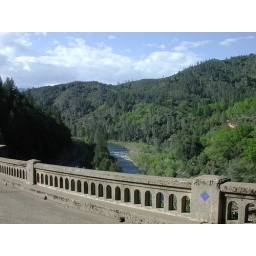
a view from the abandoned highway 99 bridge over Dog Creek(California)